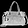
Label: Bag